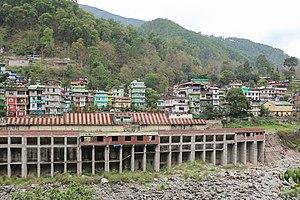
Teesta Bazaar, Bengale occidental, Inde